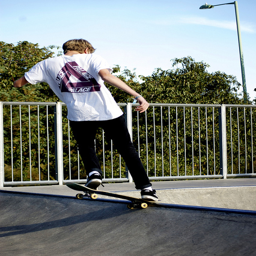
A guy on a skateboard up on a ledge.
A man in white shirt grinding on a skateboard.
A boy riding up onto the ledge of a skateboard ramp.

a young man riding a skate board at a park
a person riding a skate board at a skate park